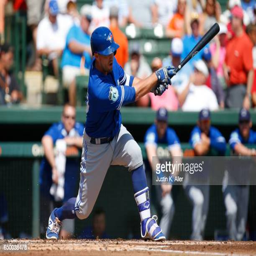
person in action against sports team